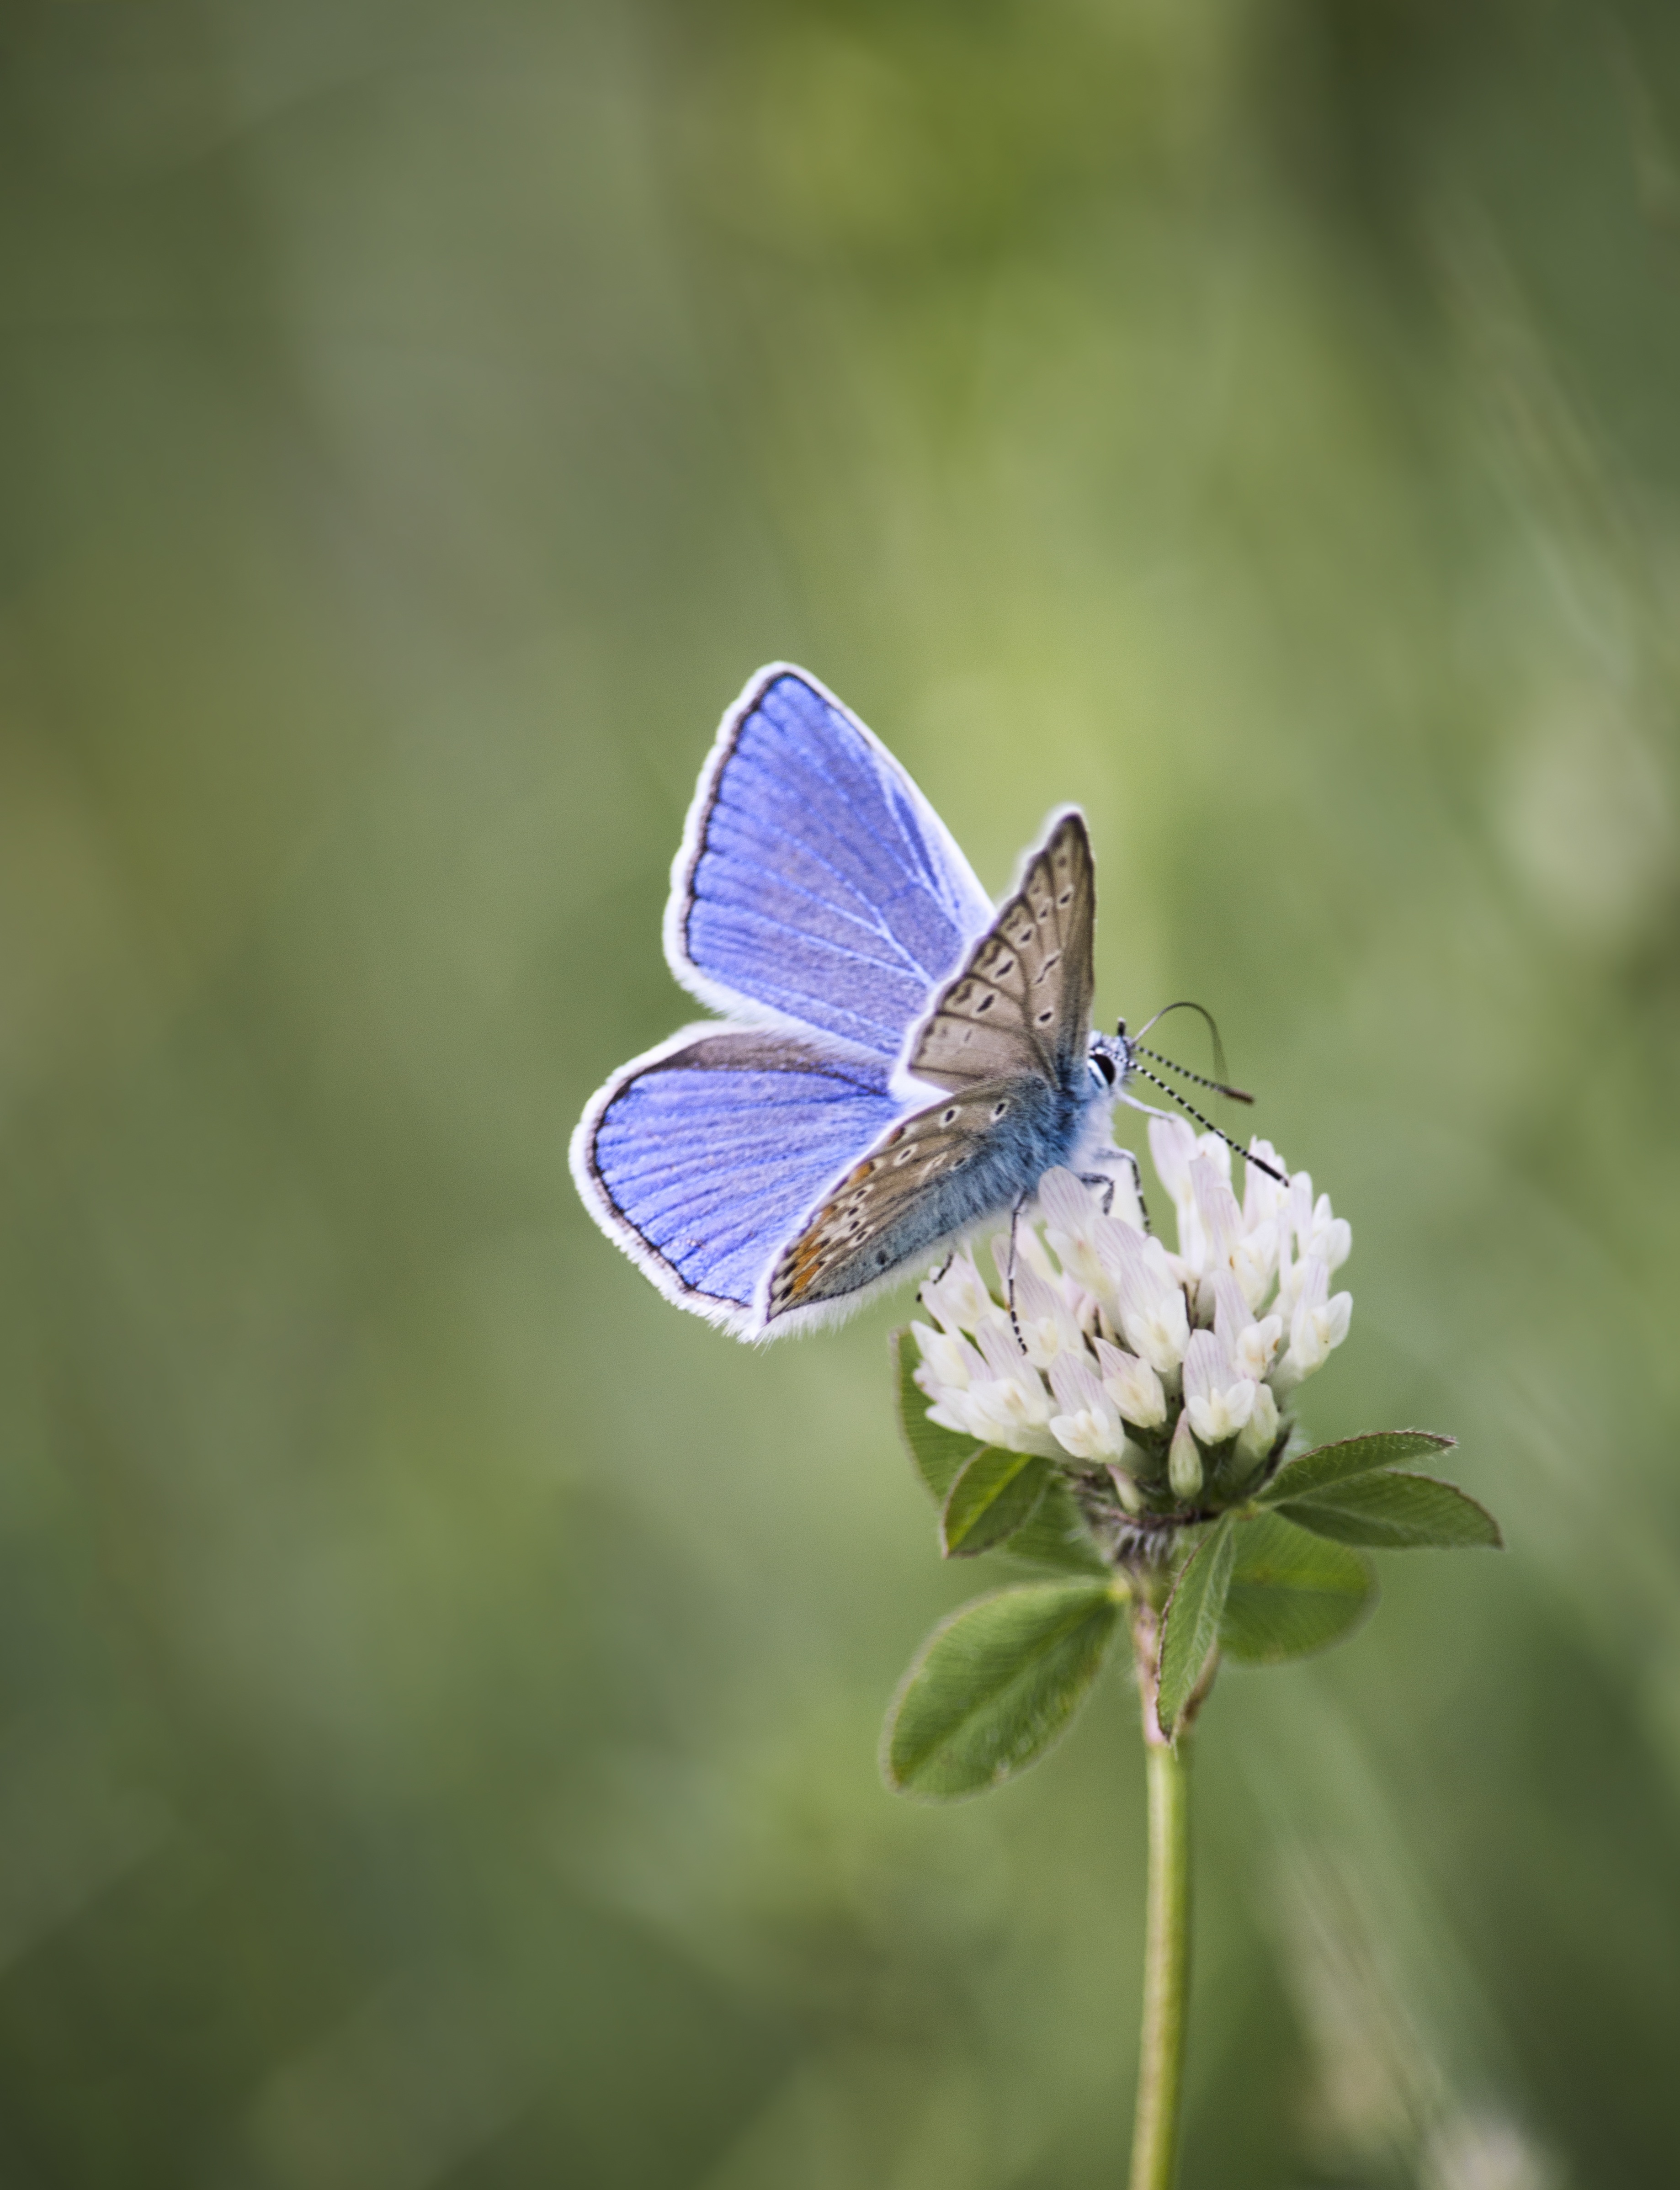
nature, flower, green, insect, botany, blue, butterfly, flora, fauna, invertebrate, close up, coloring, wings, nectar, pieridae, macro photography, arthropod, pollinator, moths and butterflies, lycaenid, colias